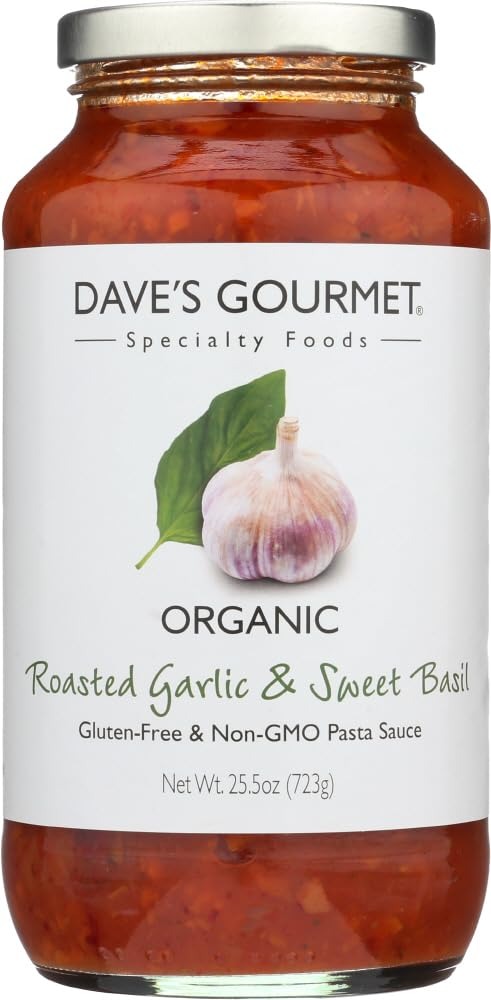
Item Name: Dave's Gourmet Pasta Sauce, Roasted Garlic, Sweet Basil 25.5 OZ (Pack of 3)
Value: 3.0
Unit: Count

Price: 33.37